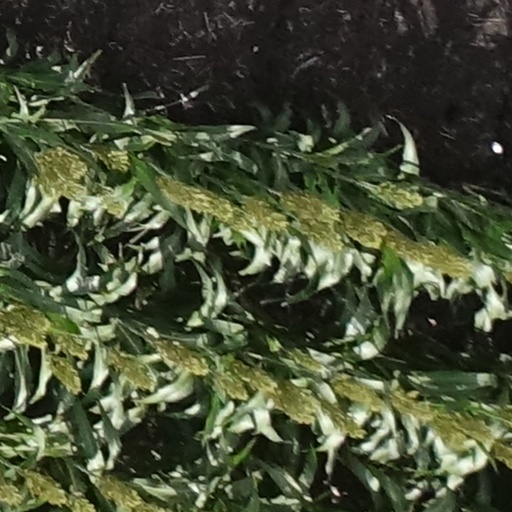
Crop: sorghum